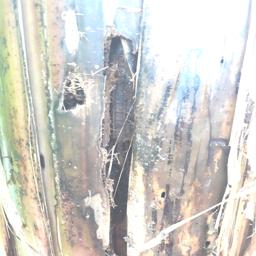
Label: PSEUDOSTEM WEEVIL